Shell plc

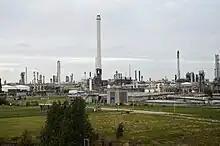
Europe's largest refinery, Shell Pernis, in Rotterdam, 2019

In November 2004, following a period of turmoil caused by the revelation that Shell had been overstating its oil reserves, it was announced that the Shell Group would move to a single capital structure, creating a new parent company to be named Royal Dutch Shell plc, with its primary listing on the LSE, a secondary listing on Euronext Amsterdam, its headquarters and tax residency in The Hague, Netherlands and its registered office in London. The company was already incorporated in 2002 as Forthdeal Limited, a shelf corporation incorporated by Swift Incorporations Limited and Instant Companies Limited, both based in Bristol. The unification was completed on 20 July 2005 and the original owners delisted their companies from the respective exchanges. On 20 July 2005, The "Shell" Transport and Trading Company plc was delisted from the LSE, changing its name to The Shell Transport and Trading Company Limited whereas Royal Dutch Petroleum Company was delisted from the New York Stock Exchange on 18 November 2005. The shares of the company were issued at a 60/40 advantage for the shareholders of Royal Dutch in line with the original ownership of the Shell Group.